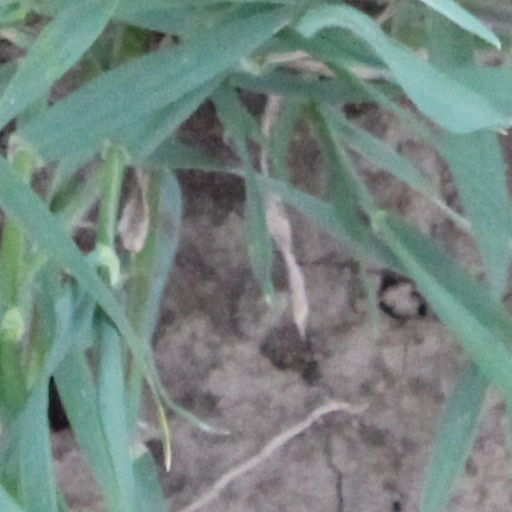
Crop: wheat